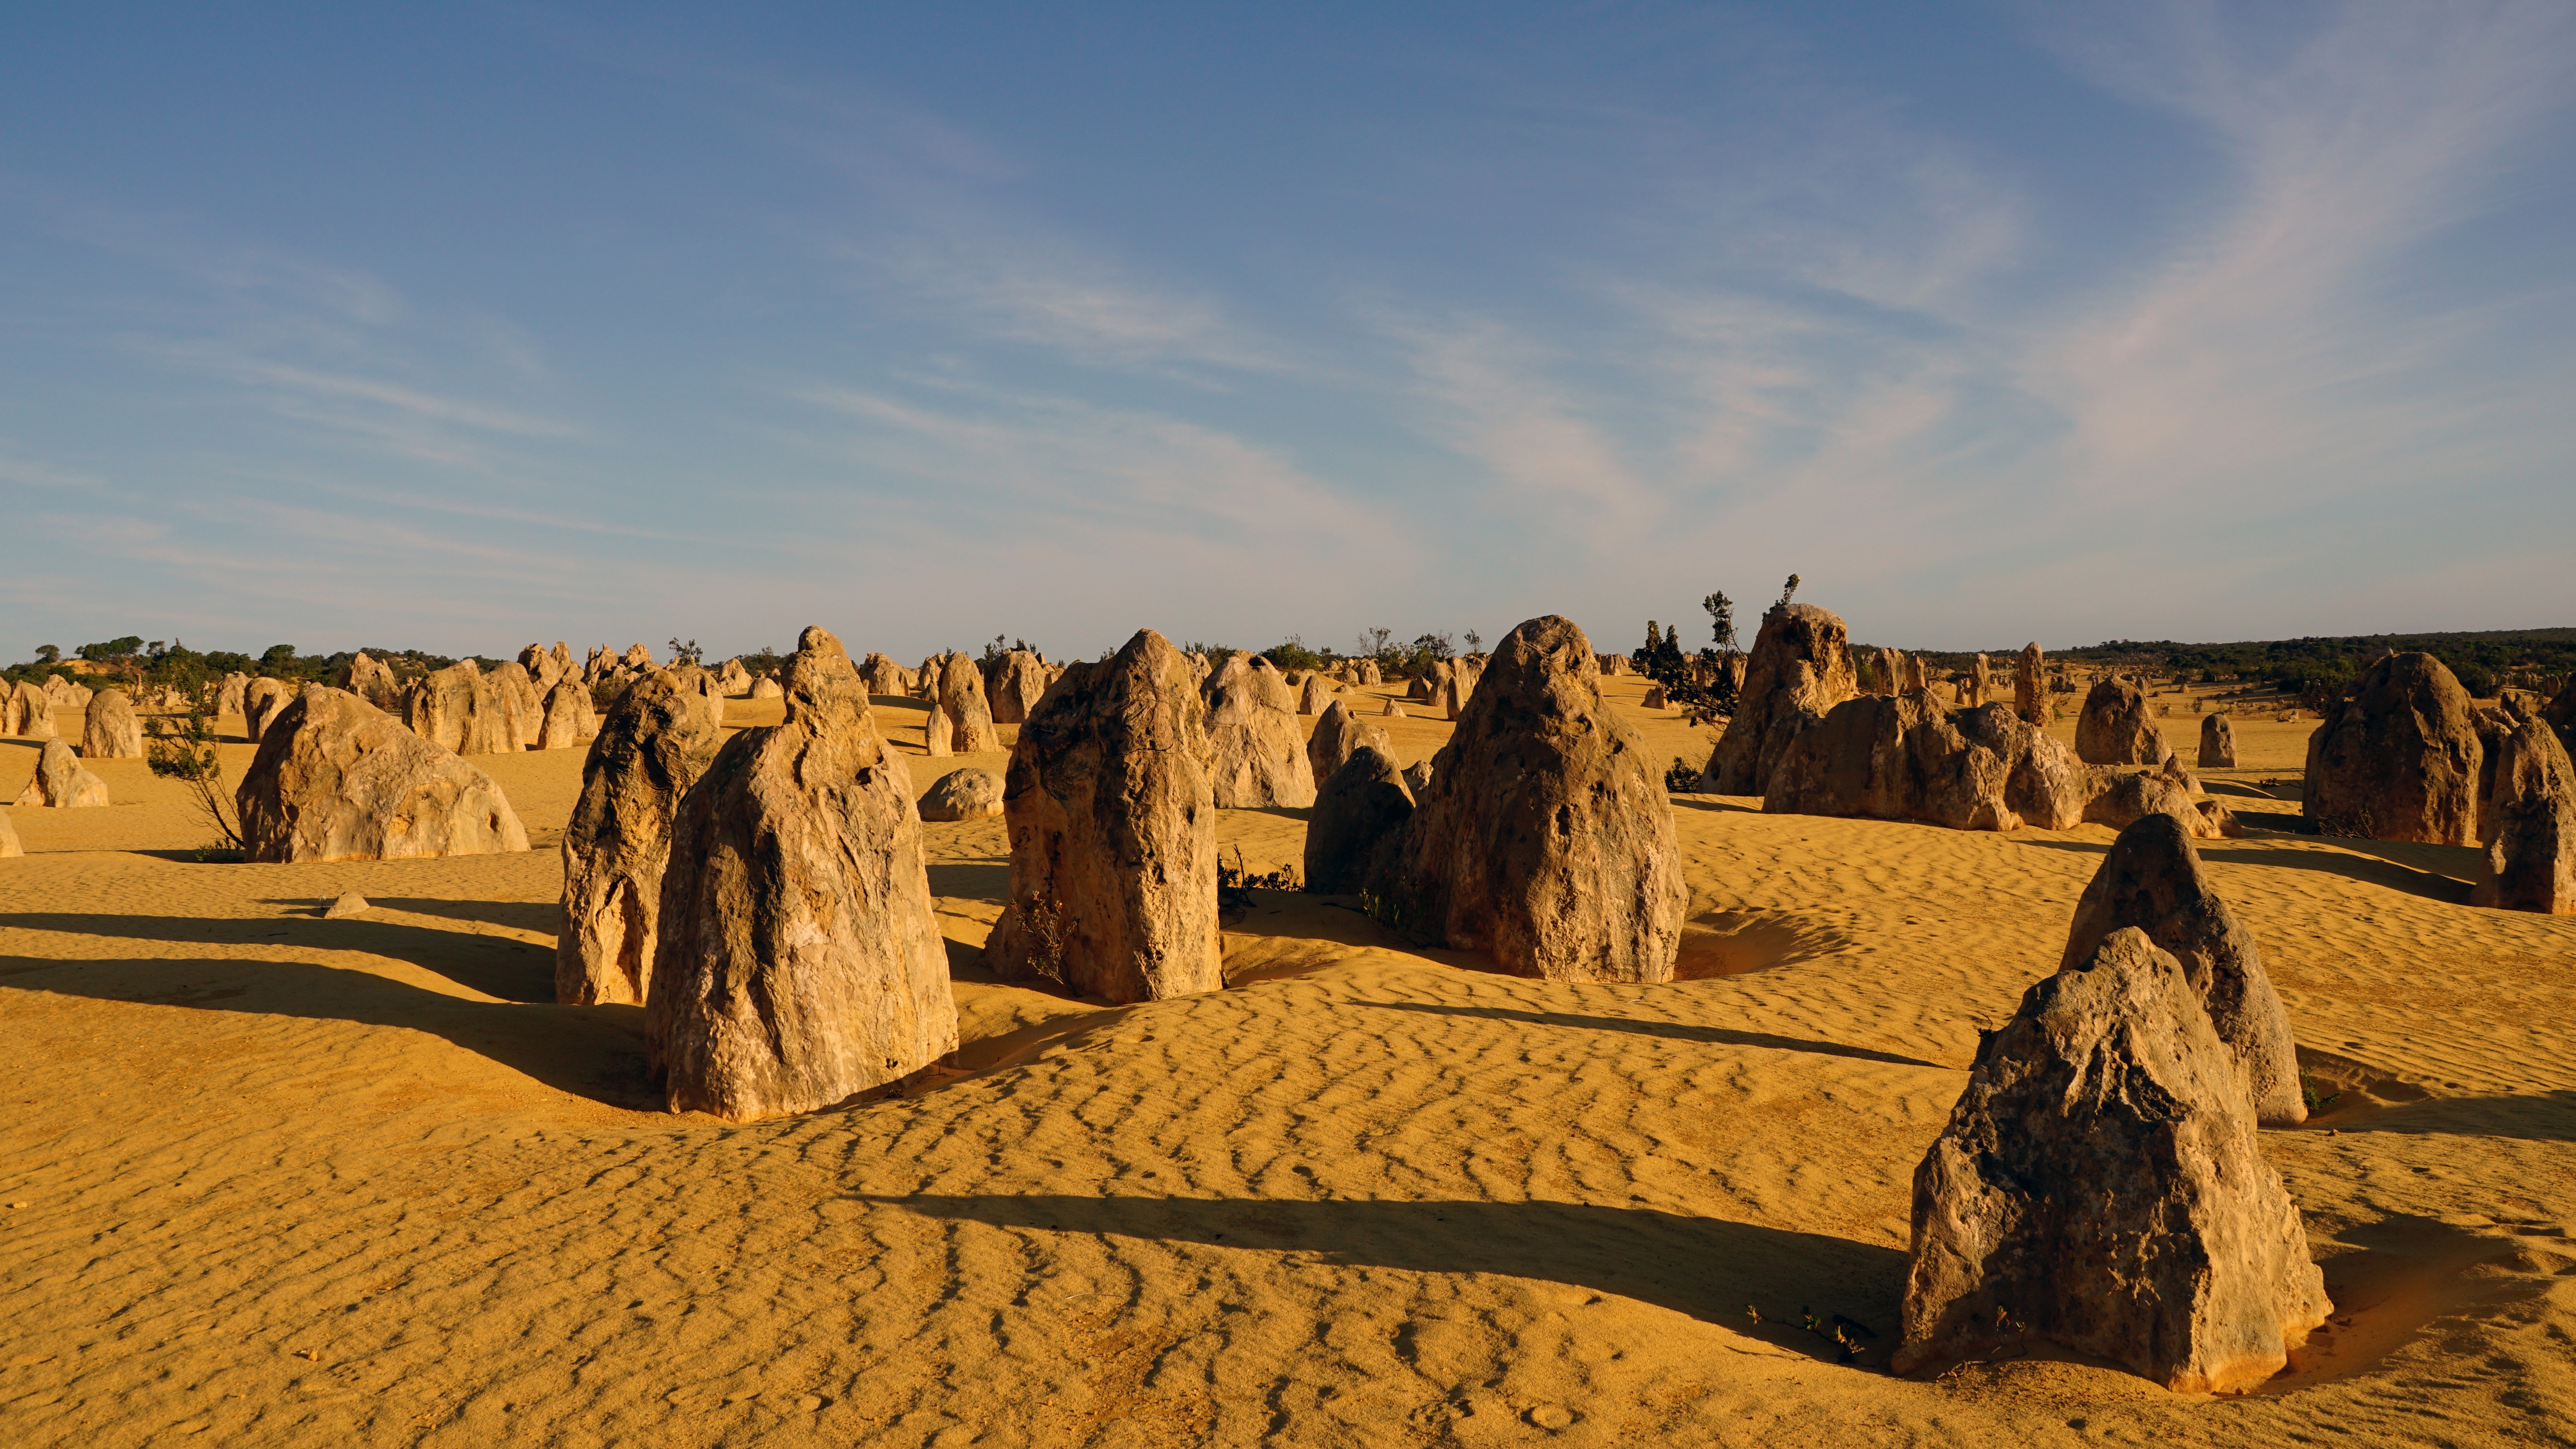
landscape, sand, desert, dune, formation, soil, australia, badlands, plateau, habitat, sahara, wadi, landform, erg, pinnacale, kalkspitzen, natural environment, geographical feature, aeolian landform